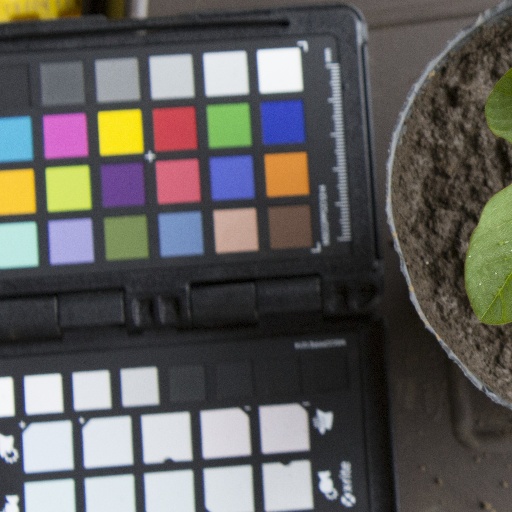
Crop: soybean